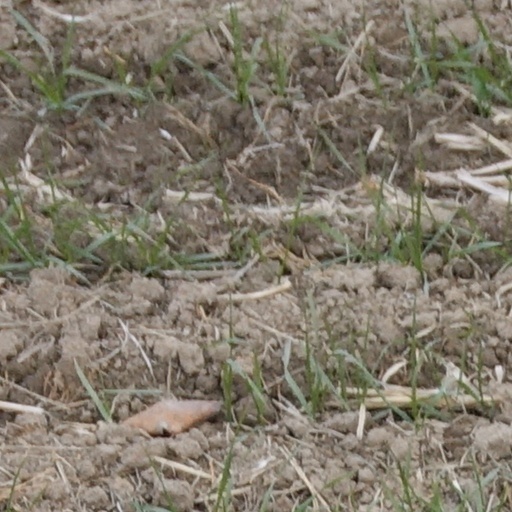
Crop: wheat